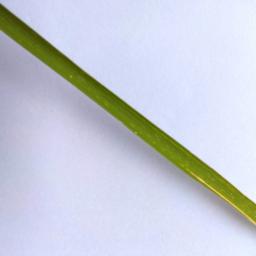
Label: Rice___Healthy